Death of Elliott Williams

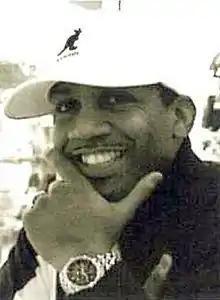

Elliott Earl Williams (born 1974) was a US Army veteran who died in the Tulsa County, Oklahoma jail on October 27, 2011. The medical examiner determined in a 2014 report that he died from "complications of vertebrospinal injuries due to blunt force trauma", starvation, and dehydration. Special Administrator Robbie Emery Burke, representing the Estate of Mr. Williams, filed a lawsuit on April 16, 2012, against Sheriff Stanley Glanz, Correctional Healthcare Management of Oklahoma, Inc., et al. The Claims for Relief pertain to Cruel and Unusual Punishment in Violation of the Eighth Amendment and/or the Fourteenth Amendment of the United States Constitution; and Wrongful Death.